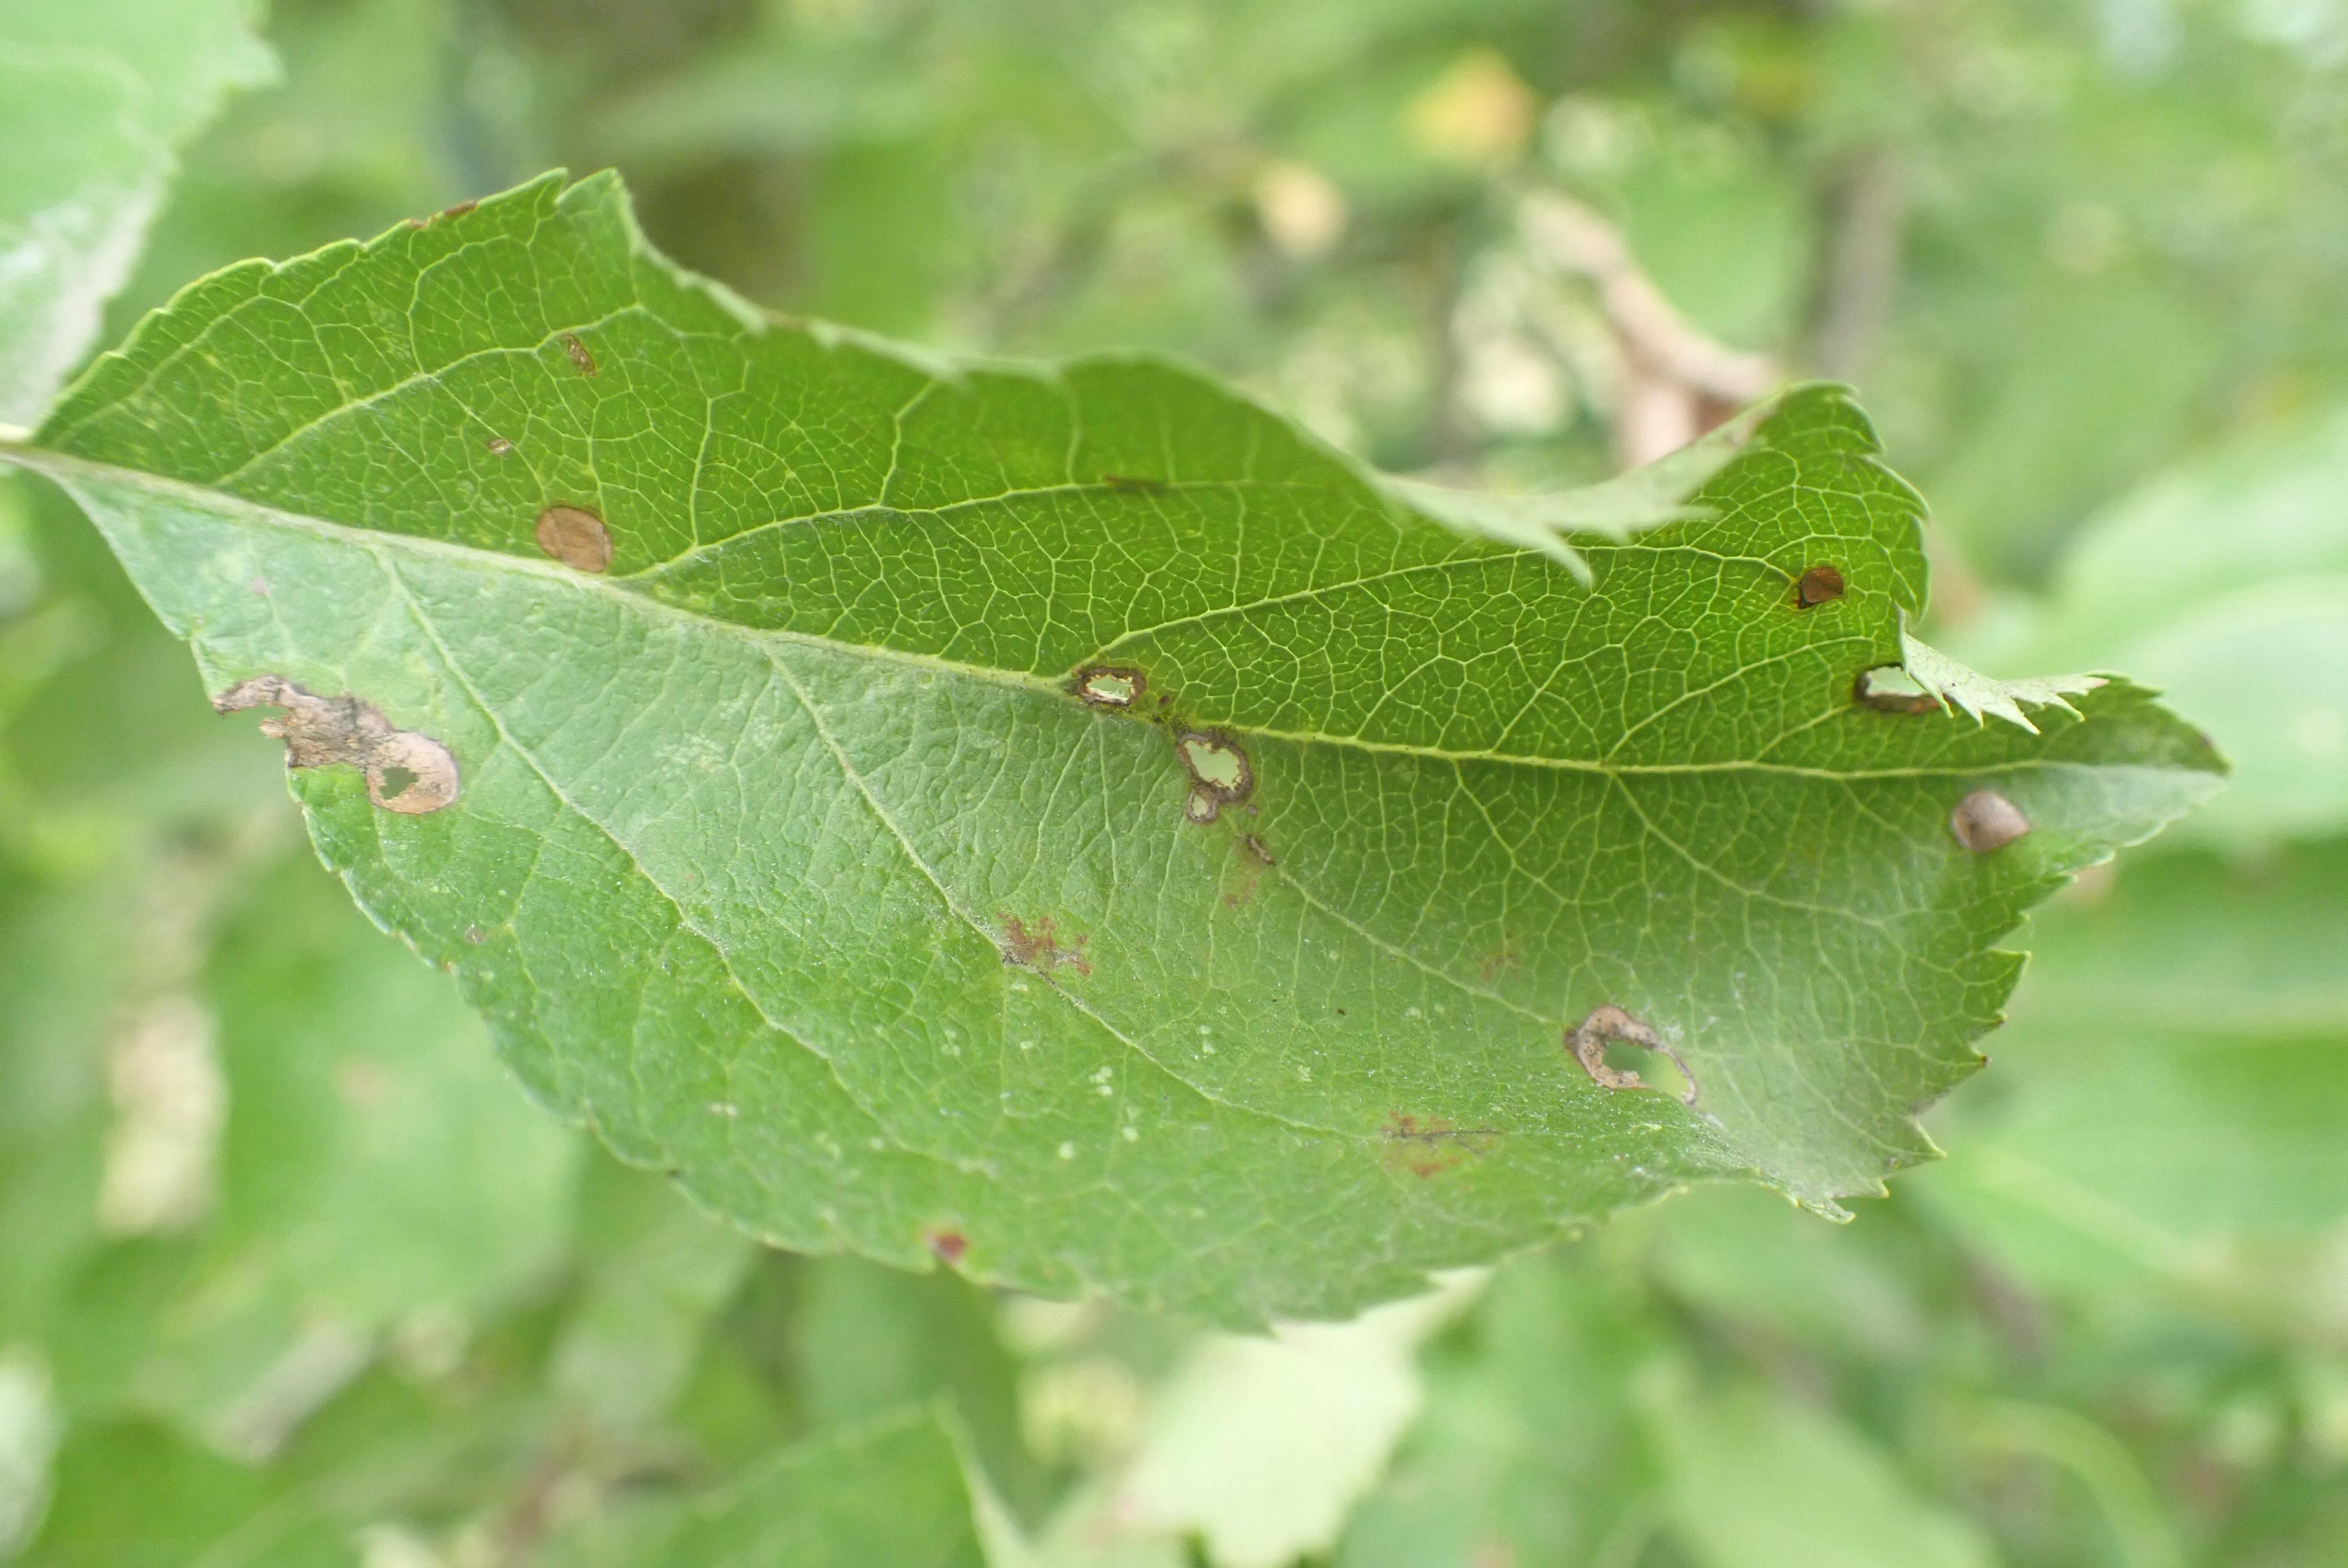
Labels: complex